George Simon (artist)

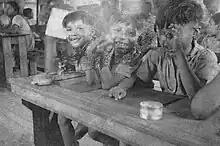
Simon ("far left") at school in St. Cuthbert's Mission

George Simon was born on 23 April 1947 to Olive and Mark Simon in St. Cuthbert's Mission on the Mahaica River in British Guiana (now Guyana). His father was a woodcutter, and his mother was a housewife. Simon attended school at St Cuthbert's Mission up until the age of 12. Discussing his early years in an interview from 1994/5, Simon recalled the way in which the Mission school stifled expressions of Amerindian culture: "Anyone found speaking Arawak in class was flogged [...] In general, Amerindian culture was discouraged and we were made to feel inferior".